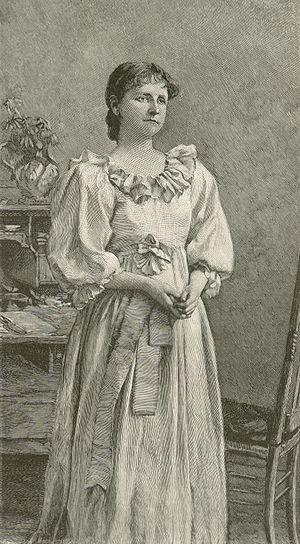
Mary Eleanor Wilkins Freeman, née le 31 octobre 1852 et morte le 13 mars 1930, est une autrice américaine de premier plan du XIXᵉ siècle.